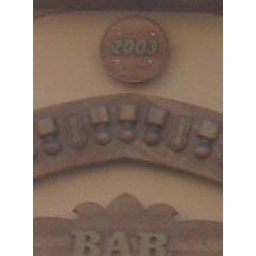
the year and the bar above the bus